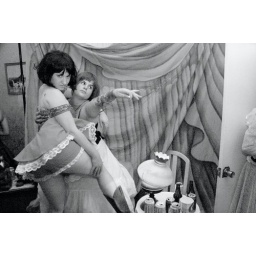
photo by tiffany black of black bird photography